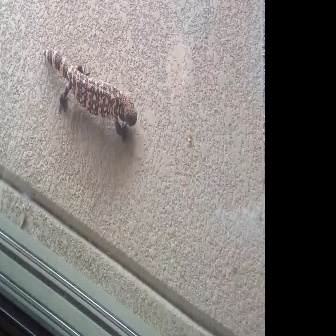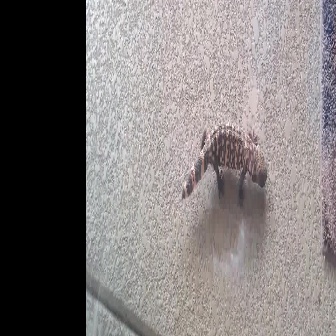
  Please identify the target specified by the bounding box [42,43,137,138] in the first image and locate it in the second image. Return the coordinates in [x_min,y_min,x_max,y_max] format.
Answer: [180,119,267,205]